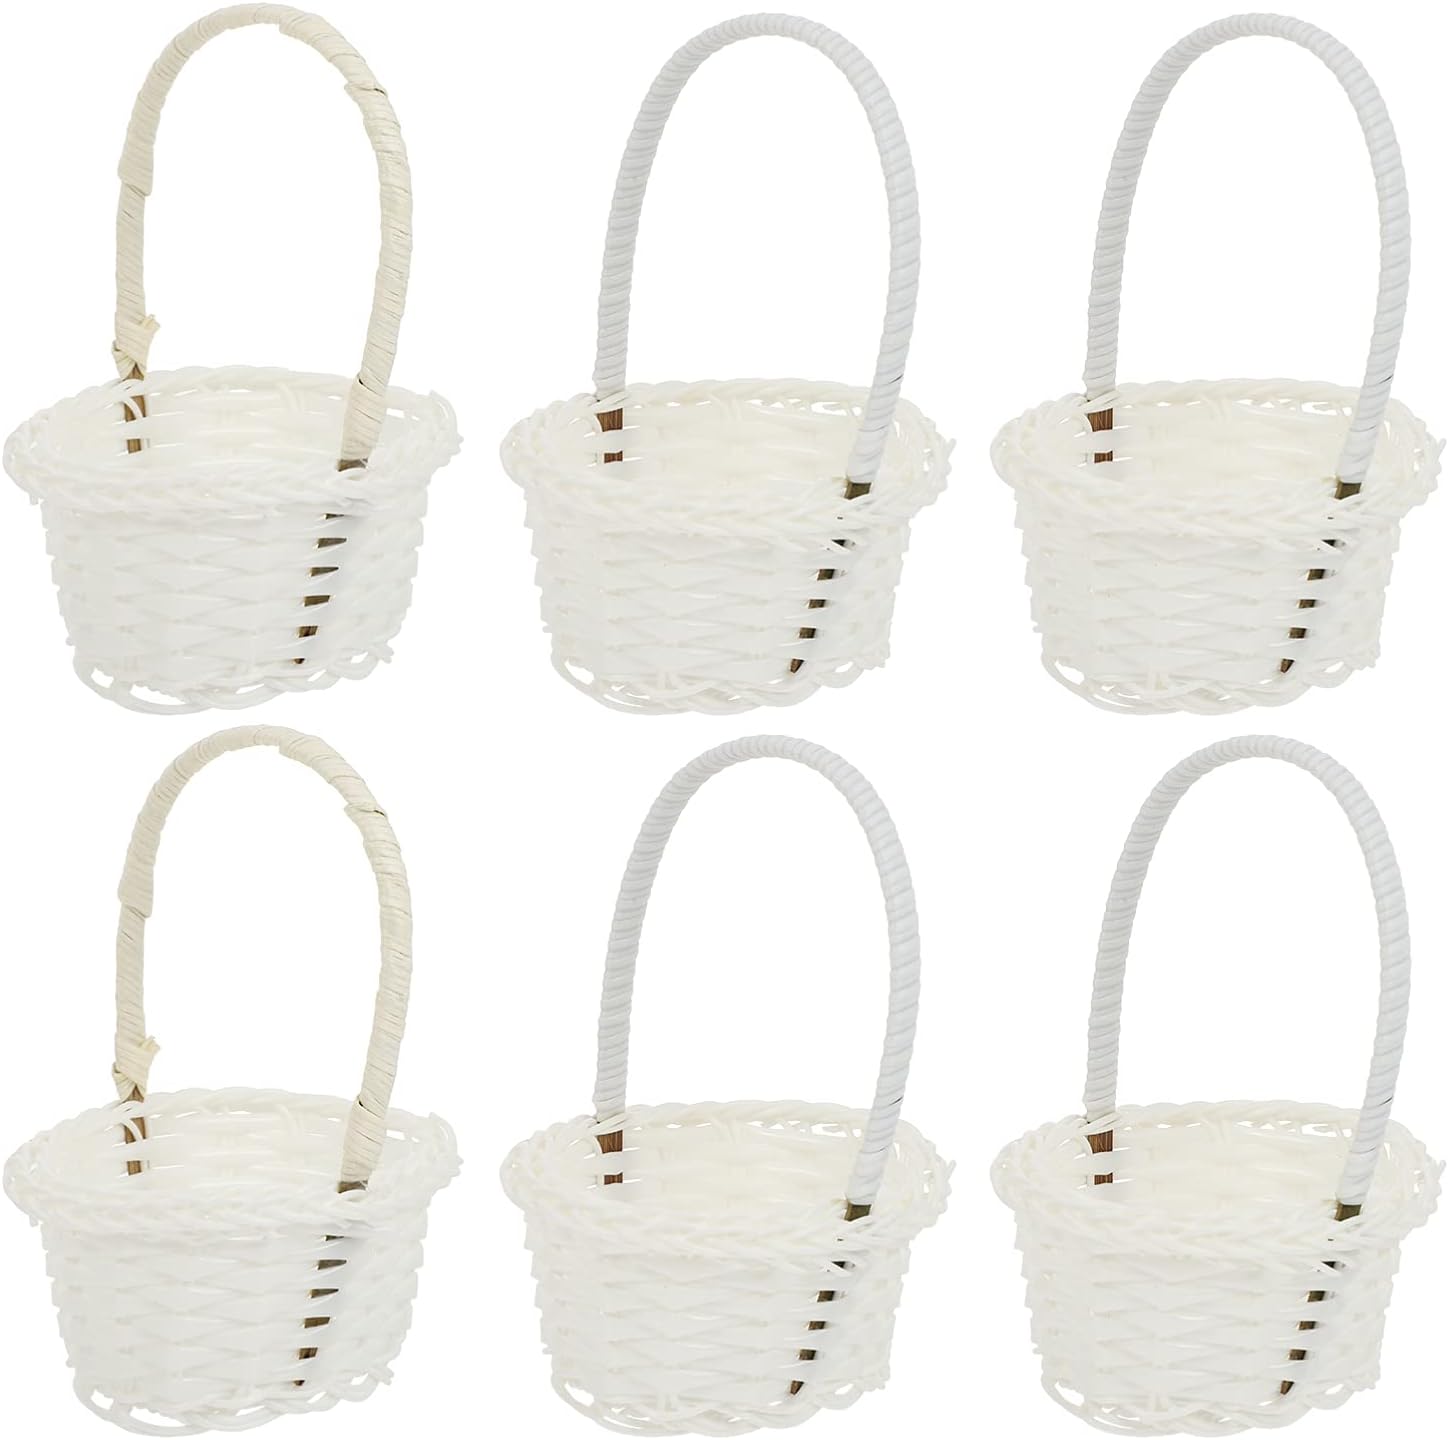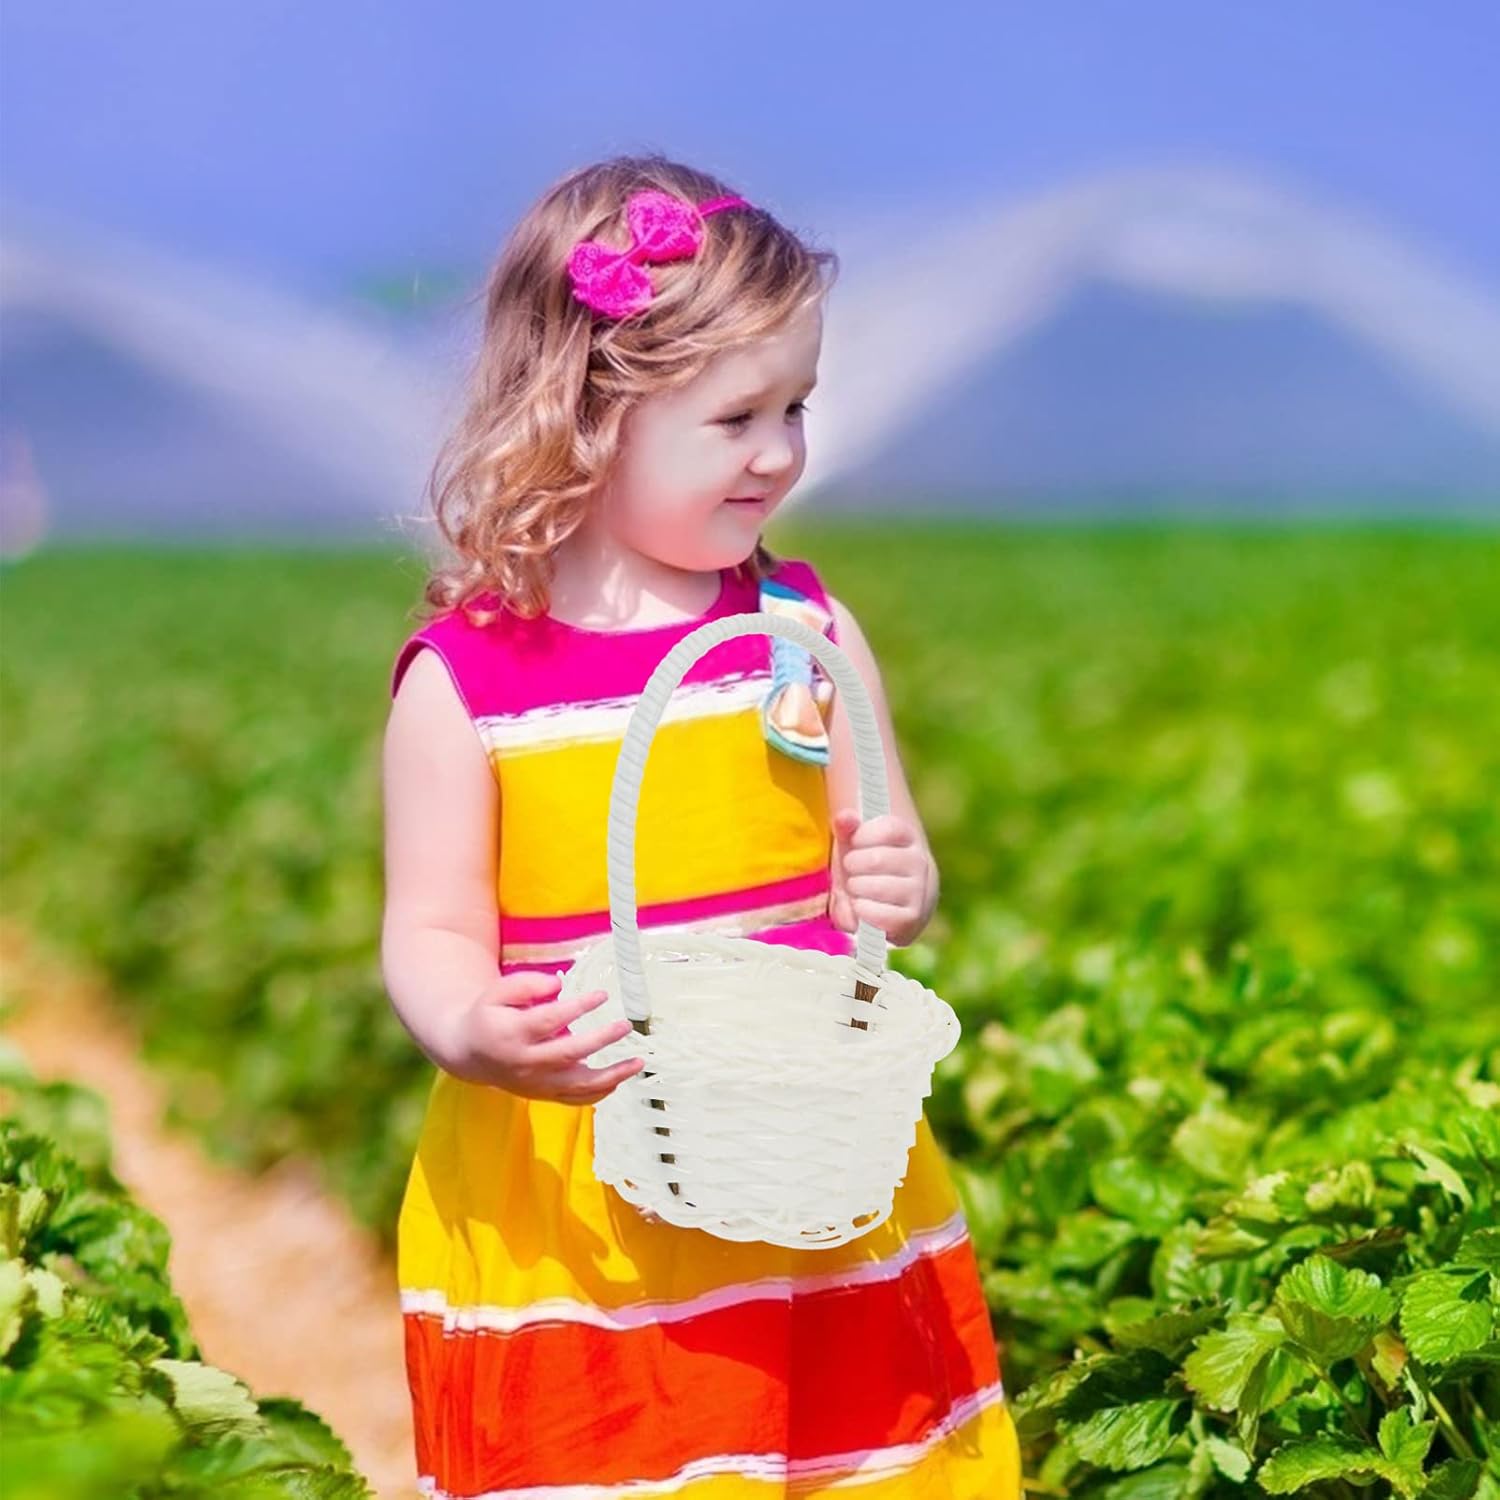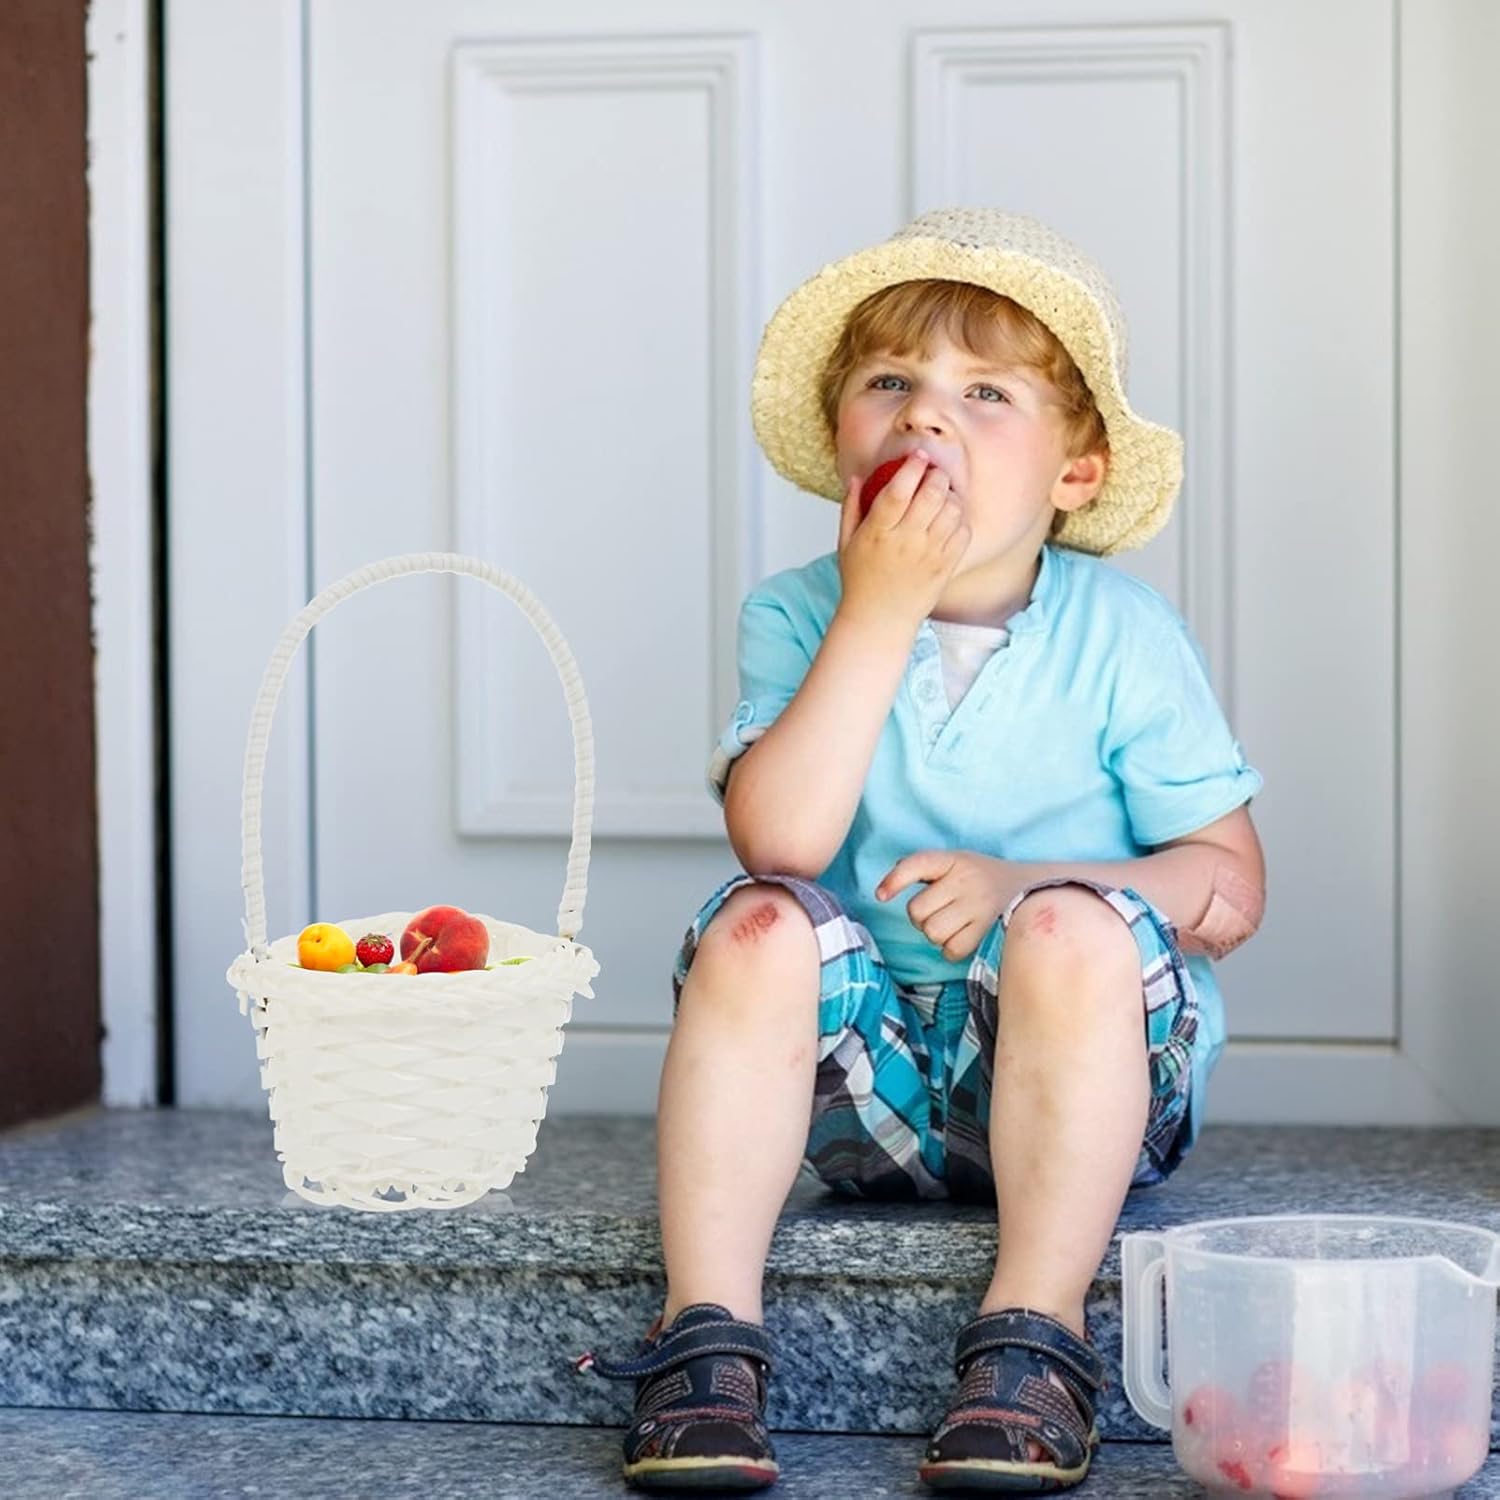
HEMOTON 6 PCS Mini Woven Baskets Mini Easter Baskets with Handles Girl Rattan Flower Baskets Mini Picnic Baskets for Tiny Favors, Arts and Crafts
Category: Amazon Home
Description 6pcs Durable Woven Baskets Distinctive Rattan Baskets Premium Picnic Baskets Features - Size 1: 10. 20X8. 00X14. 00cm; 4. 01X3. 14X5. 50inch- Size 2: 9. 00X8. 50X15. 00cm; 3. 54X3. 34X5. 89inch- Size 3: 9. 00X8. 50X15. 00cm; 3. 54X3. 34X5. 89inch- Color: Wood Color- Material: Plastic, bamboo Package Including 6 x Baskets
Features: 👉【Mini Woven Baskets】 These adorable rattan picnic baskets come in a miniature design which a fun and unique touch to crafts, displays, and nursery decor,will delight guests of all ages. | 👉【Premium Material 】These mini flower baskets are made of quality woven rattan and plastic material that is lightweight,which is ,durable and practical. Sturdy enough to hold a heavier stuff and looks gorgeous in every corner of home and office. | 👉【Delicate Decoration】Mini white woven floral basket with very fresh and natural appearance, decorative and classic,great woven process. It is a very fresh and chic basket in the party. Beautiful and lightweight rattan basket for home and lawn decoration. | 👉【Multipurpose】The mini woven storage baskets are wedding reception tables, tea party decor, birthday parties, Easter, baby showers,rustic parties or farm themed parties. these baskets can be filled with small candies, chocolates, and jewelry for cute party favors | 👉【Dimensions】Each one of tiny rattan basket with handles measures 10.20X8.00X14.00cm/4.01X3.14X5.50inch;Perfectly sized to fit small candies, treats, chocolates, candles, pastry, small fruit or toys,